Sir John White

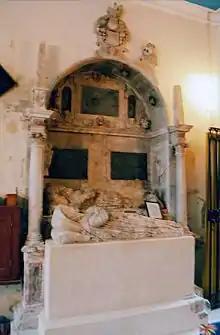
The Tomb of Sir John and Lady White in the White Chapel of the Church of St. Nicholas, Tuxford

Sir John White was married at the age of 32 to Dorothea Harpur, daughter of John Harpur of Swarkston. Sir John's father-in-law was "one of the most considerable gentlemen in Derbyshire." The Harpur pedigree can be traced for 14 generations before Dorothy, Lady White, beginning with Richard Harper, temp. Henry I. Dorothea White's grandmother, on her father's side, was Jane Finderne, heiress of Finderne. Of the house of Finderne, Burke writes- "The hamlet of Finderne, in the Parish of Mickleover, about four miles from Derby, was the chief residence of a family who derived their name from the place of their patrimony for nine generations. From the times of Edward I to those of Henry VIII, when the male line became extinct and the estate passed, by the marriage of the heiress to the Harpurs, the house of Finderne was one of the most distinguished in Derbyshire. Members of it had won their spurs in the Crusades and also at the Cressy, and the Agincourt. Their territorial possessions were large as the Findernes were High Sheriffs, and were occasionally rangers of Needwood Forest, and also custodians of Tutbury Castle. Finderne originally erected temp. Edward I and restored and enlarged at one of the quaintest and largest mansions in the Midlands at different periods. The present Church had rows of monumental brasses and altar tombs, all memorials of the Findernes. Local legend says that the Findernes brought the so-called Finderne Flower back from the Holy Land by Sir Geoffrey Finderne.